Camille Laus

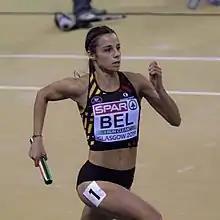
Camille Laus in 2019

Camille Laus (born 23 May 1993) is a Belgian athlete sprinter. She ran in the national team which placed 5th in the relay at the 2019 World Championships, setting Belgian record of 3:26.58 sec in the heats.